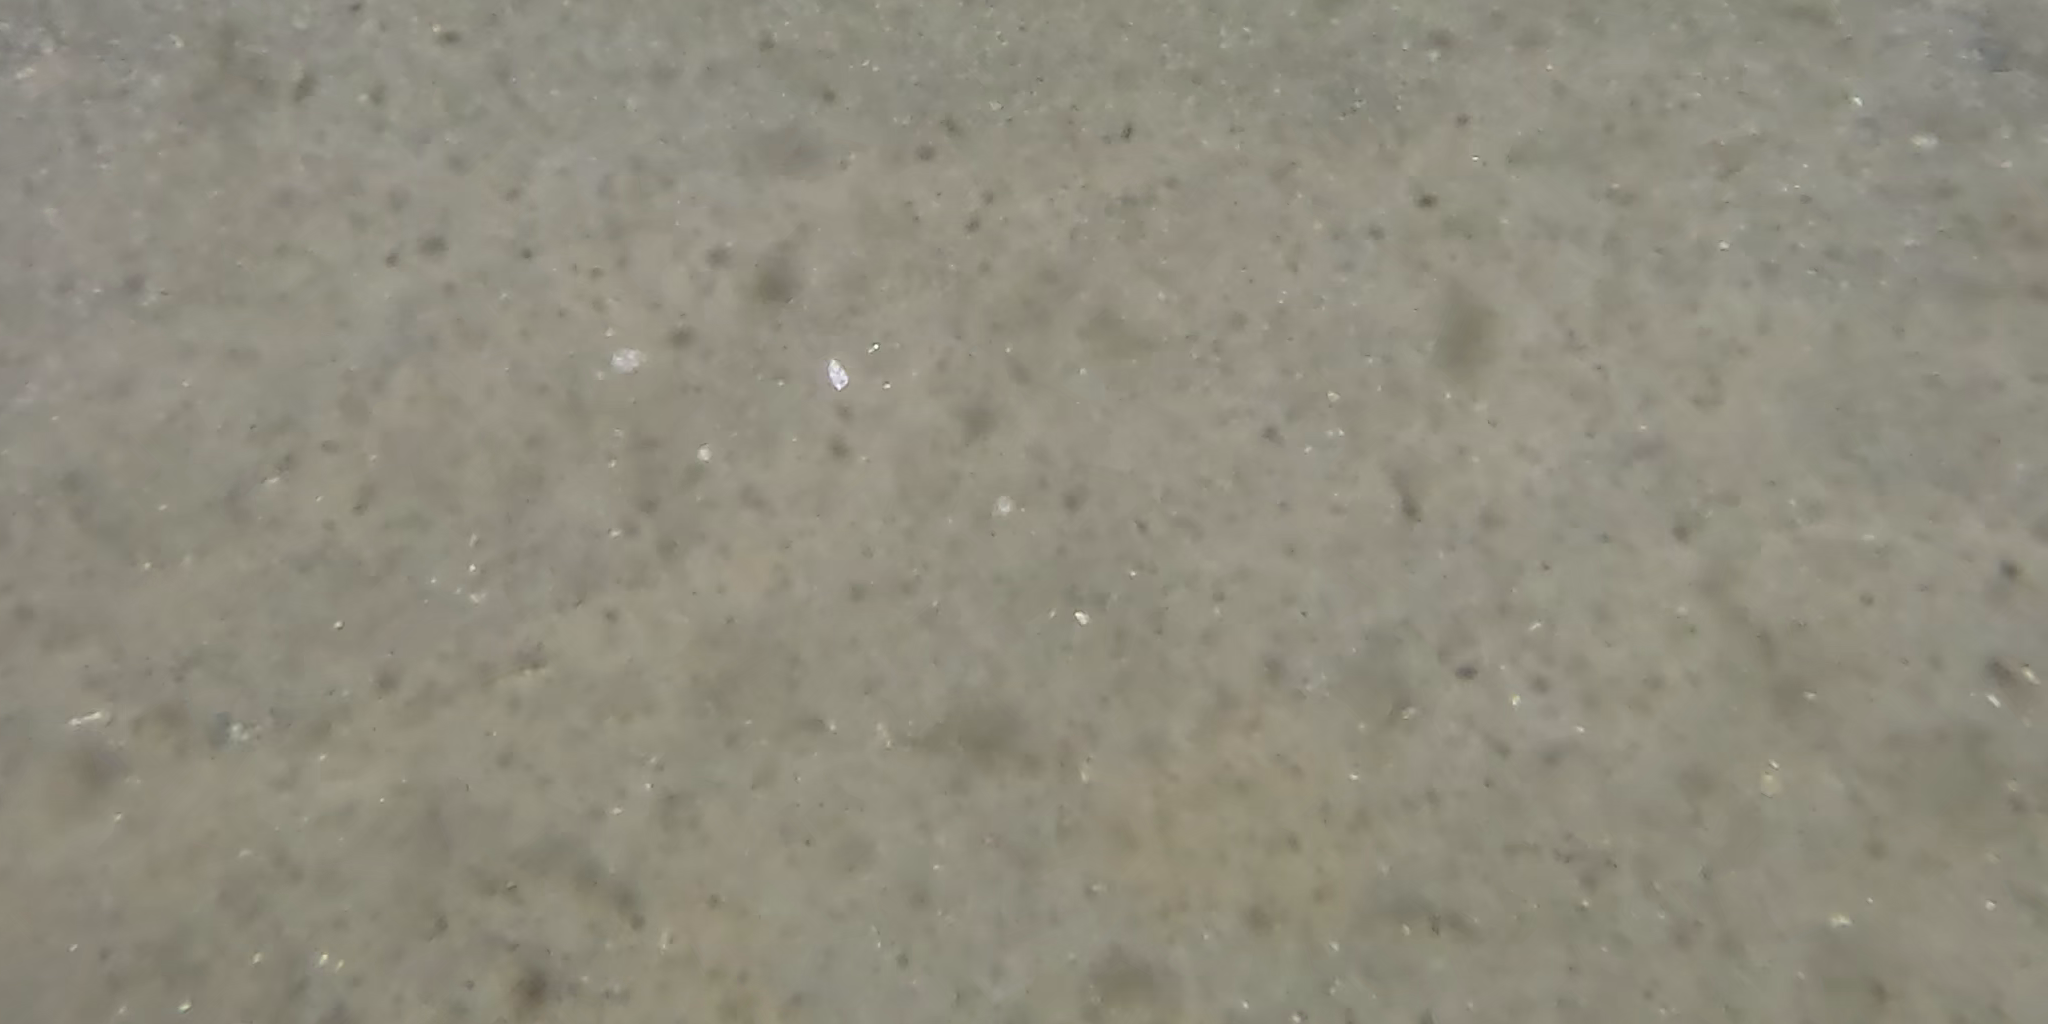
Seabed habitat: sand